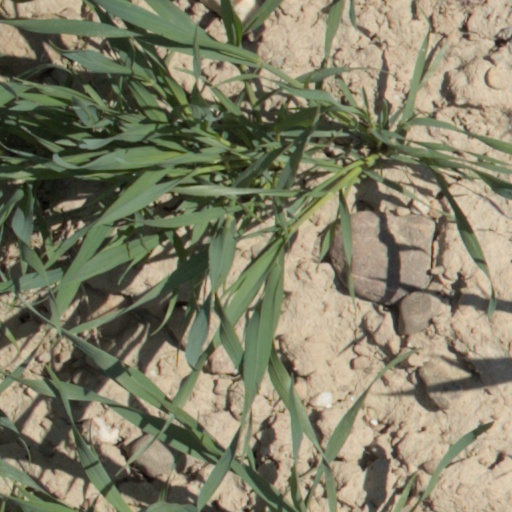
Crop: wheat